Left–right political spectrum

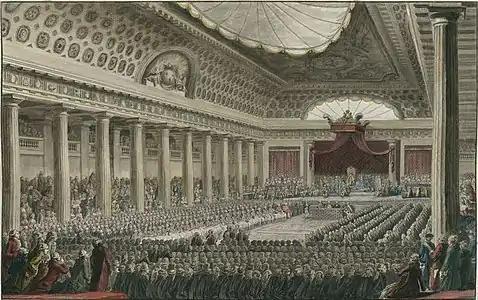
5 May 1789 opening of the Estates General of 1789 in Versailles

The terms "left" and "right" first appeared during the French Revolution of 1789 when members of the National Assembly divided into supporters of the Ancien Régime to the president's right and supporters of the revolution to his left. One deputy, the Baron de Gauville, explained: "We began to recognize each other: those who were loyal to religion and the king took up positions to the right of the chair so as to avoid the shouts, oaths, and indecencies that enjoyed free rein in the opposing camp".